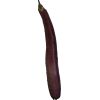
Label: Eggplant long 1